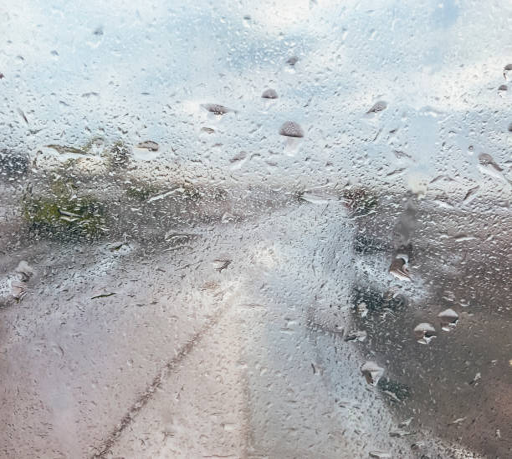
on a very rainy day , a view of an airport runway through a plane window